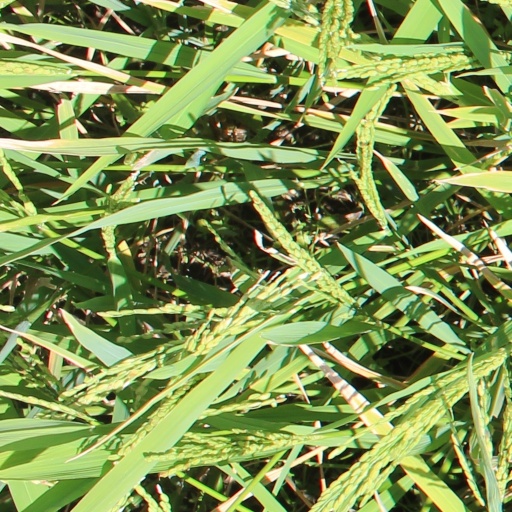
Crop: rice